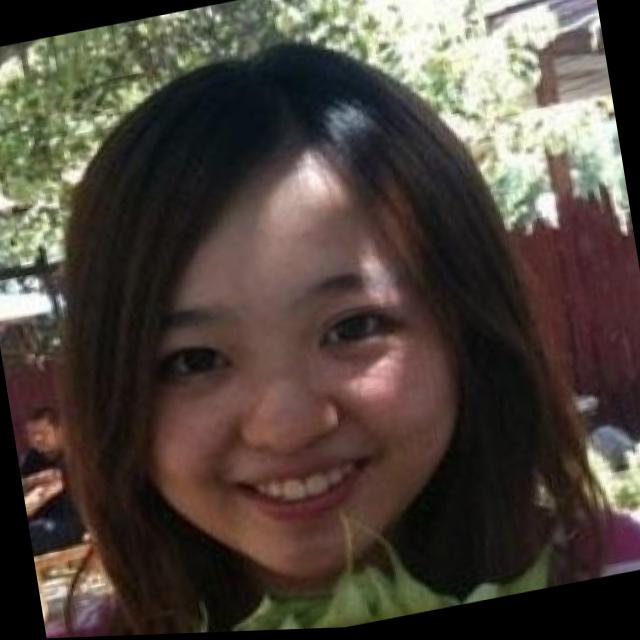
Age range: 21-44